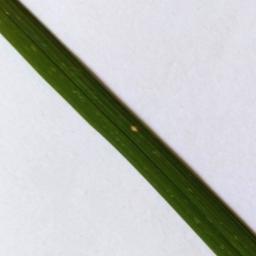
Label: Rice___Leaf_Blast